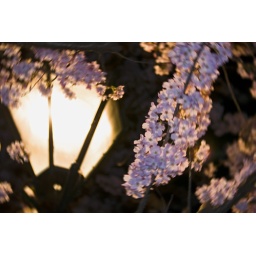
a street lamp within a cherry blossom... high saturation